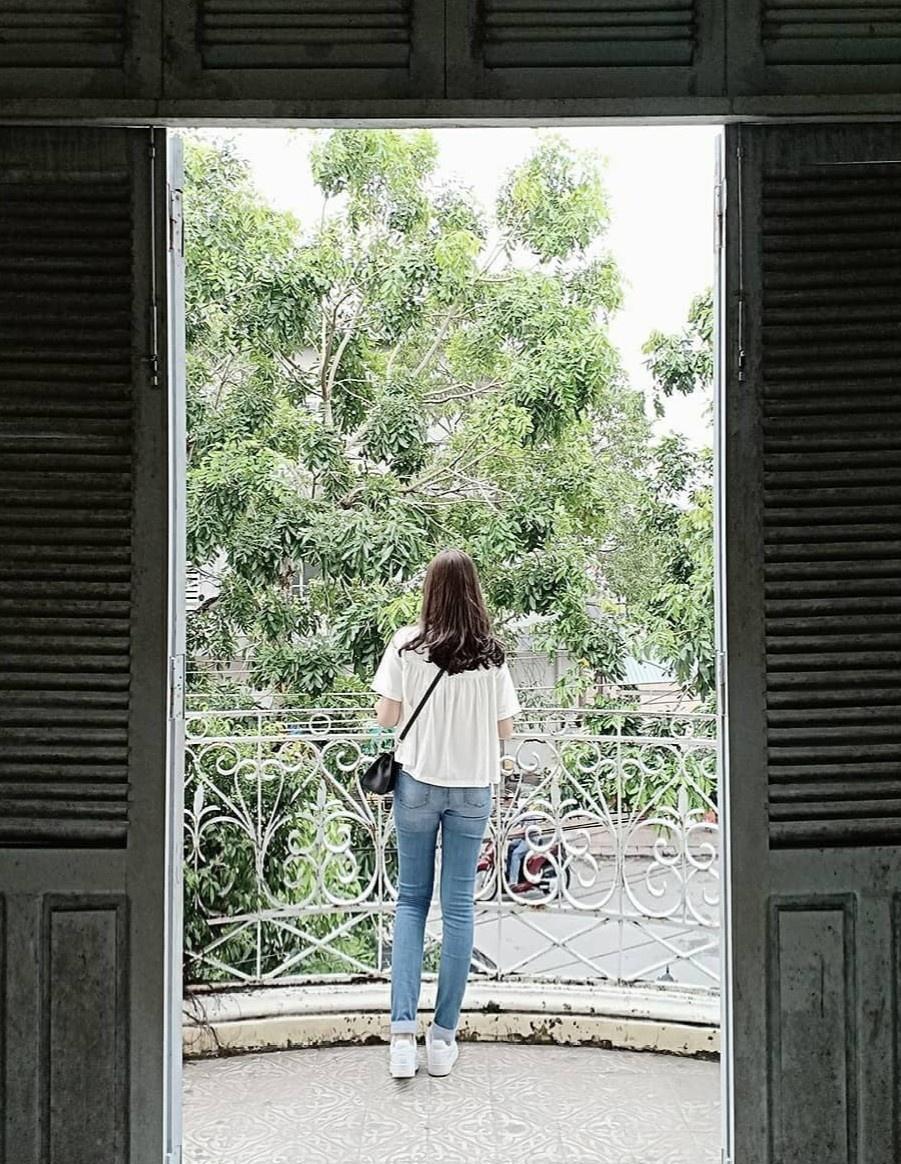
cô gái đang nhìn về các cây xanh ở phía trước mặt